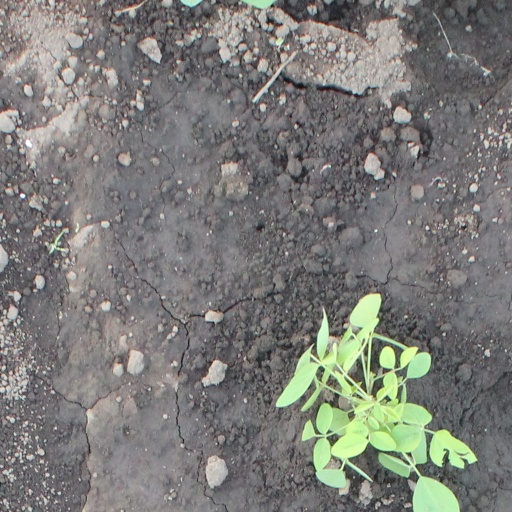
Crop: soybean